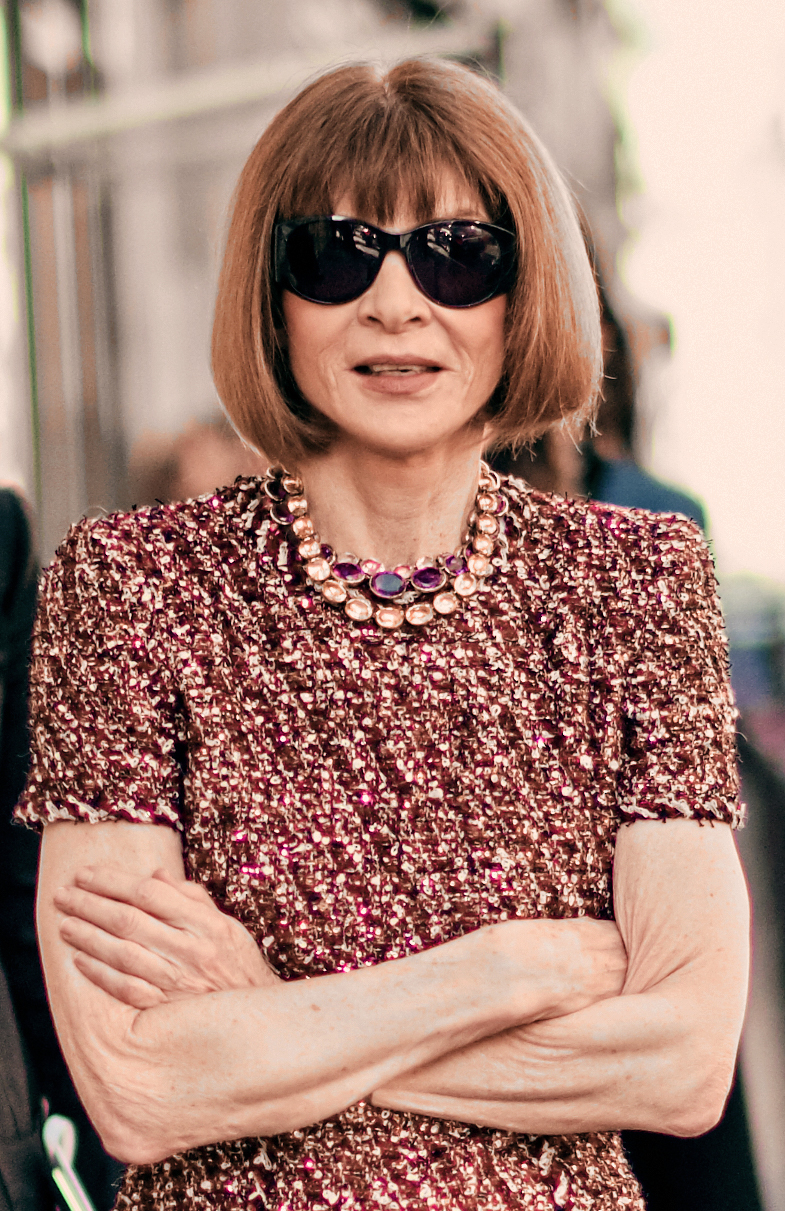
แอนนา วินเทอร์

| honorific_prefix = เดม
| name = แอนนา วินเทอร์
| image = Anna Wintour 2019 crop.jpg
| caption = วินเทอร์ในปี 2019
| birth_place = แฮมป์สเต็ด, ลอนดอน, อังกฤษ
| nationality = อังกฤษ, อเมริกัน
| citizenship = สหราชอาณาจักรสหรัฐอเมริกา
| education = North London Collegiate School
| occupation = บรรณาธิการนิตยสาร, นักข่าวแฟชั่น
| years_active = 1975–ปัจจุบัน
| credits = ผู้ช่วยบรรณาธิการ, "ฮาร์เปอส์บะซาร์|ฮาร์เปอส์แอนด์ควีน", "ฮาร์เปอส์บะซาร์"; บรรณาธิการแฟชั่น, "Viva (magazine)|Viva", "Savvy", "New York (magazine)|New York"; ผู้อำนวยการฝ่ายสร้างสรรค์, โว้กสหรัฐฯ; หัวหน้าบรรณาธิการ, โว้กบริทิชและ "House & Garden (magazine)|House & Garden"
| employer = คอนเดนาสต์
| known_for = บรรณาธิการบริหาร, สหรัฐ "โว้ก (นิตยสาร)|โว้ก" อำนวยการฝ่ายศิลปะ, คอนเดนาสต์
| salary = $2 ล้าน (ตามรายงาน)26 September 2005; Who Makes How Much – New York's Salary Guide; "New York".
| predecessor = เกรซ มิราเบลลา
| boards = พิพิธภัณฑ์ศิลปะเมโทรโพลิทัน
| children = 2
| parents = ชาลส์ วินเทอร์เอเลนอร์ เทรโก เบเกอร์
| relatives = แพตริก วินทัวร์ (น้องชาย)
| signature = Anna Wintour signature.png
ท่านผู้หญิง แอนนา วินเทอร์ () นักข่าวและบรรณาธิการ​ชาวอังกฤษ​-อเมริกัน ซึ่งเป็นหัวหน้าบรรณาธิการบริหาร นิตยสารโว้กของอเมริกา (US Edition) ตั้งแต่ปี ค.ศ. 1988 จนถึงปัจจุบัน (ในปี 2013 เธอได้รับการแต่งตั้งให้ดำรงตำแหน่ง Artistic Director ของ บ.Condé Nast อีกหนึ่งตำแหน่ง ซึ่งทำให้เธอมีหน้าที่ดูแลนิตยสารในเครือ Condé Nast นอกจากโว้ก อีกหลายเล่ม อาทิเช่น W, Allure, Glamour, Lucky, Teen Vogue)เธอได้รับการยอมรับว่าเป็นบุคคลมีอิทธิพลต่อวงการแฟชั่นของสหรัฐเป็นอย่างมาก จากผลงานต่างๆที่เธอทำ โดยเธอเป็นผู้สนับสนุนและผลักดันนักออกแบบแฟชั่นรุ่นใหม่ เข้าสู่วงการแฟชั่นอยู่หลายคน ทั้งจากการผลักดันส่วนตัว และผ่านโครงการ CFDA/Vogue Fashion Fund ของนิตยสารโว้ก
แอนนา วินเทอร์ มักปรากฏตัวต่อหน้าสาธารณชนโดยสวมแว่นตาดำขนาดใหญ่จนเป็นเอกลักษณ์ และมักได้รับคำวิพากษ์วิจารณ์ทั้งในแง่บวกและแง่ลบ โดยเฉพาะเรื่องที่นิตยสารของเธอมักสนับสนุนการใช้เสื้อผ้าขนสัตว์
แอนนา วินเทอร์ เคยมีผู้ช่วยส่วนตัวชื่อลอเรน ไวส์เบอร์เกอร์ ผู้เขียนนวนิยายขายดีในปี ค.ศ. 2003 ชื่อ "The Devil Wears Prada" มีเนื้อเรื่องเกี่ยวกับบรรณาธิการนิตยสารแฟชั่นชั้นนำชื่อ "มิแรนดา พริสลีย์" ซึ่งต่อมาถูกสร้างเป็นภาพยนตร์ "นางมารสวมปราด้า" ในปี ค.ศ. 2006 นำแสดงโดยเมอรีล สตรีป และแอนน์ แฮททาเวย์ ในวงการเชื่อกันว่าตัวละครเอกในเรื่องนี้ถอดแบบมาจากบุคลิกของแอนนา วินเทอร์
== แหล่งข้อมูลอื่น ==
*
หมวดหมู่:บุคคลจากแฮมป์สเตด
หมวดหมู่:ชาวอเมริกันเชื้อสายอังกฤษ
หมวดหมู่:แฟชั่น